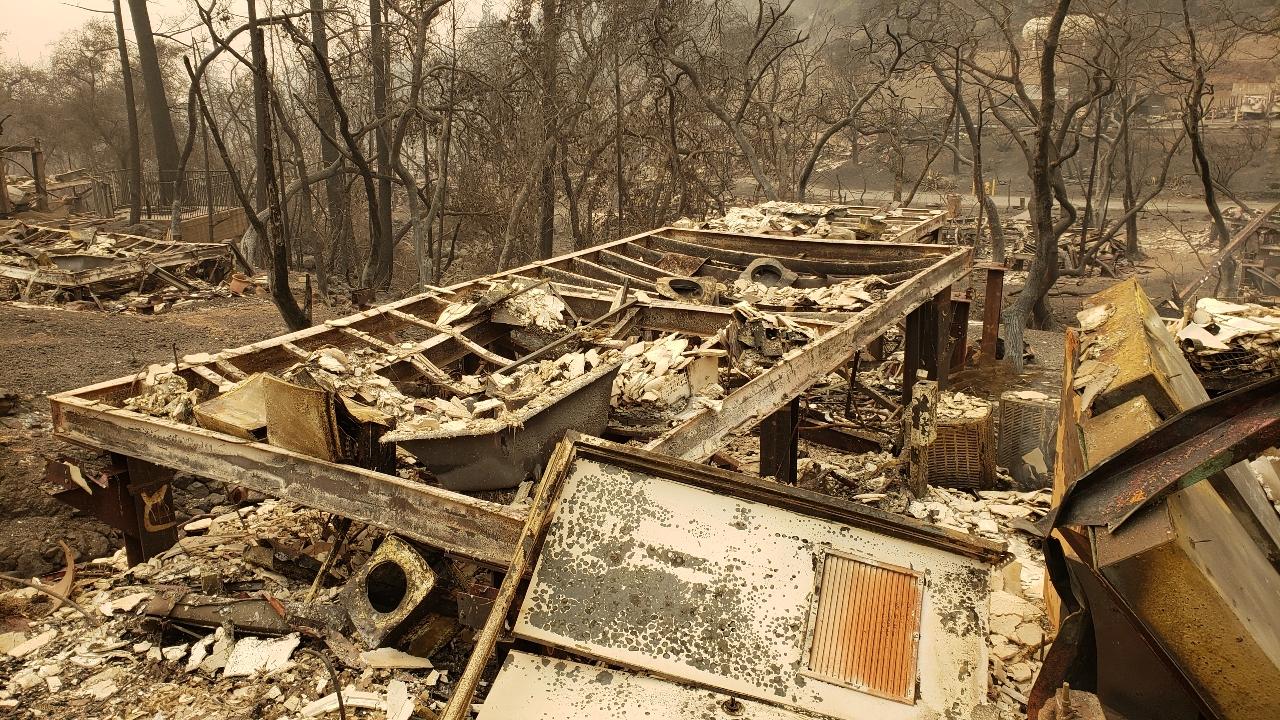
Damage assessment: destroyed